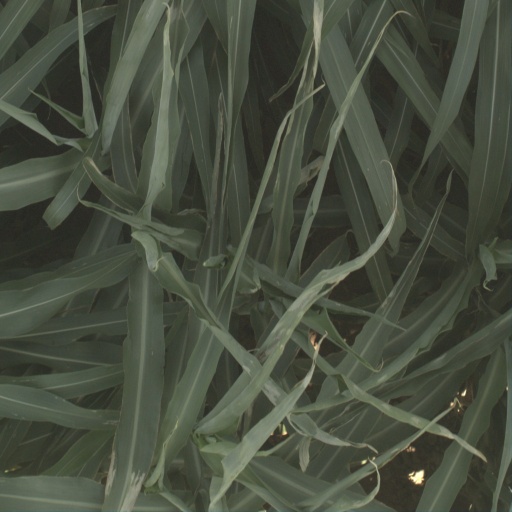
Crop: sorghum